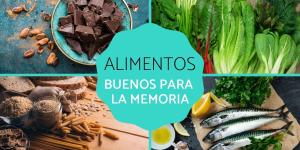
alimentos buenos para la memoria